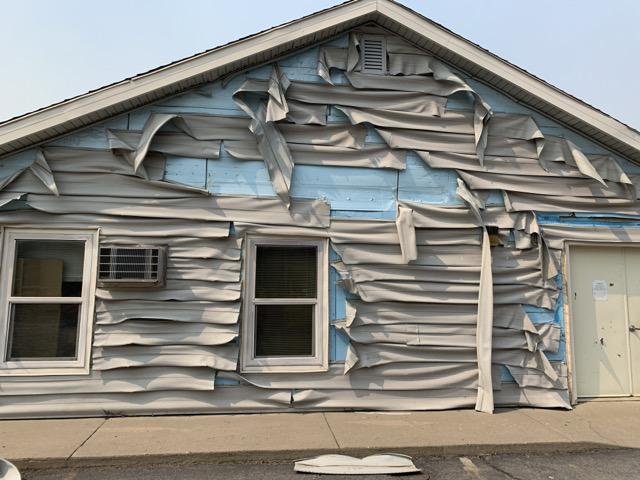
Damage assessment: affected